Badd Blood: In Your House

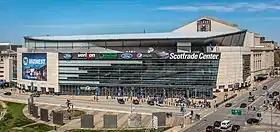
The event was held at the Kiel Center in St. Louis, Missouri, and featured the first-ever Hell in a Cell match.

In Your House was a series of monthly professional wrestling pay-per-view (PPV) events first produced by the World Wrestling Federation (WWF, now WWE) in May 1995. They aired when the promotion was not holding one of its then-five major PPVs (WrestleMania, King of the Ring, SummerSlam, Survivor Series, and Royal Rumble), and were sold at a lower cost. Badd Blood: In Your House was the 18th In Your House event, and took place on October 5, 1997, at the Kiel Center in St. Louis, Missouri.